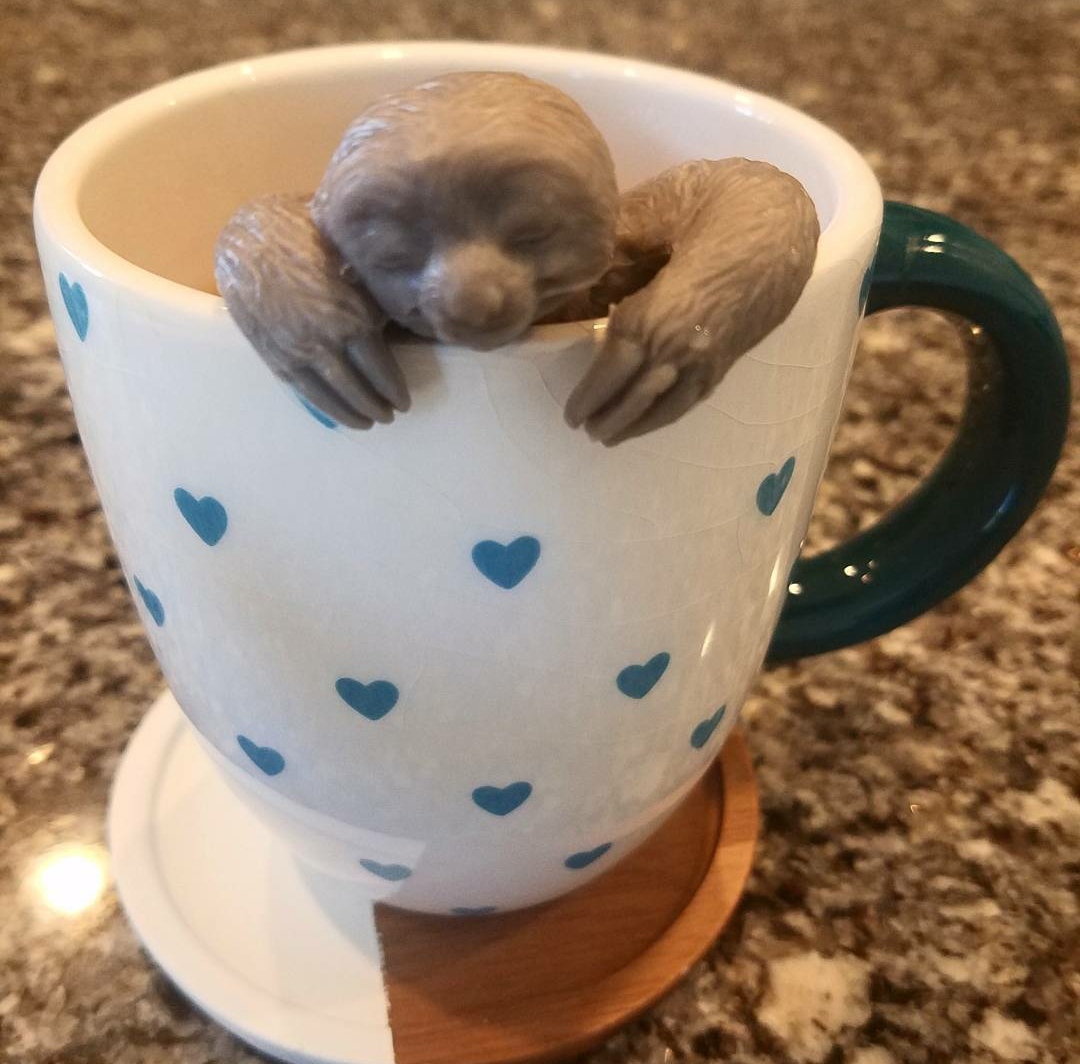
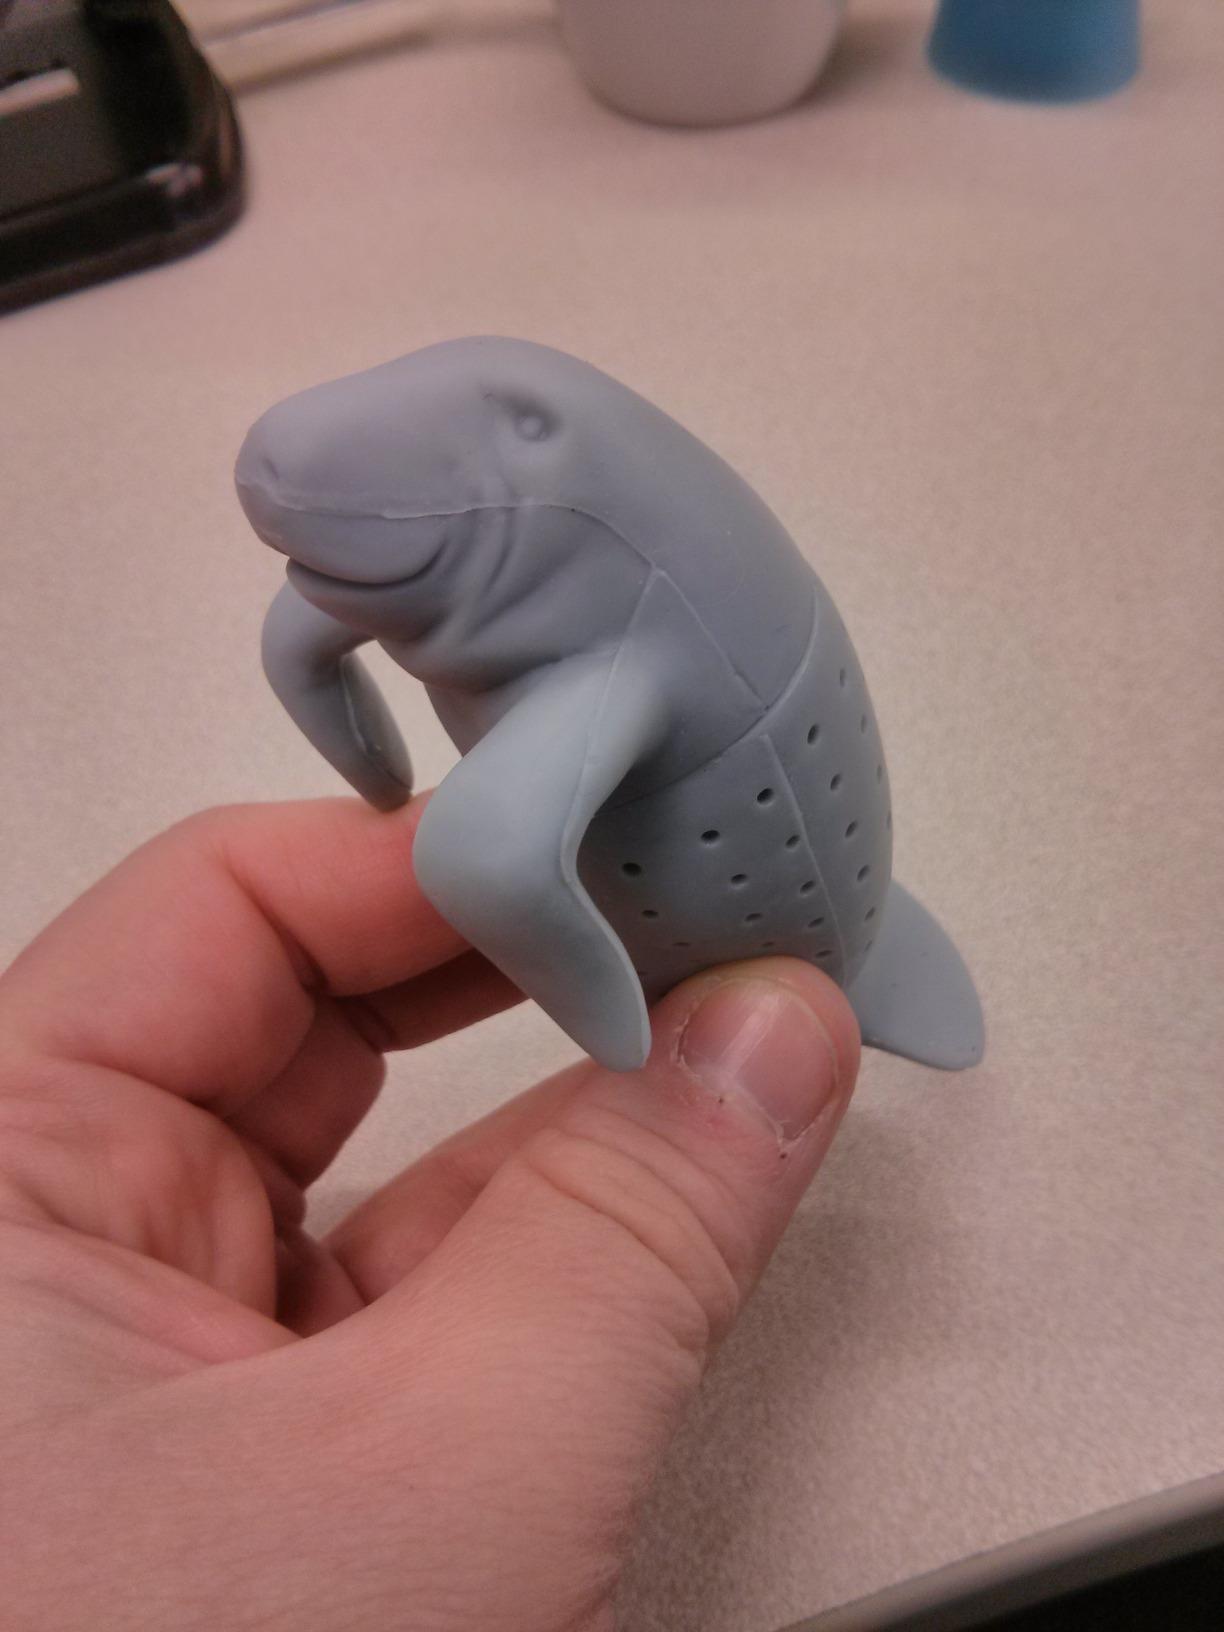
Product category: items_tea
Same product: no